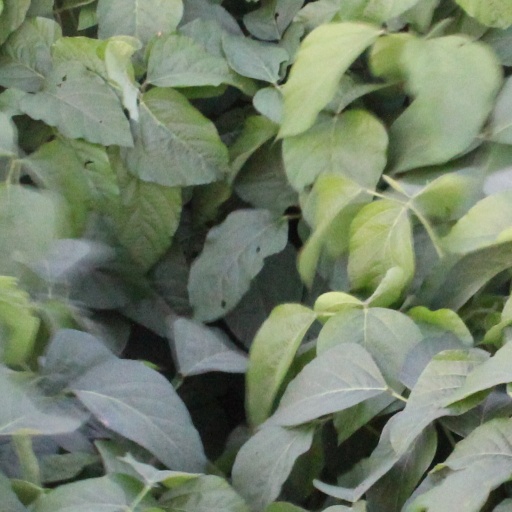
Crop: soybean